Hudson–Bergen Light Rail

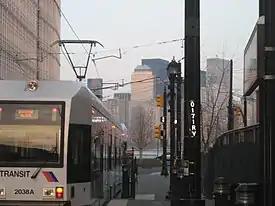
An HBLR train in Paulus Hook in 2006

The light rail opened to the public on April 15, 2000, with an initial operating segment connecting Bayonne 34th Street and Exchange Place, as well as the spur line to West Side Avenue. Later that year, on November 18, the service was extended northward to Pavonia-Newport. On September 29, 2002, service was extended to Hoboken Terminal, which completed MOS-1, the first Minimum Operating Segment (MOS) of the project, at the cost of $992 million.